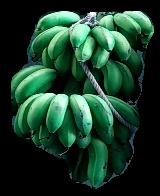
Variety: rasbale
Grade: grade2